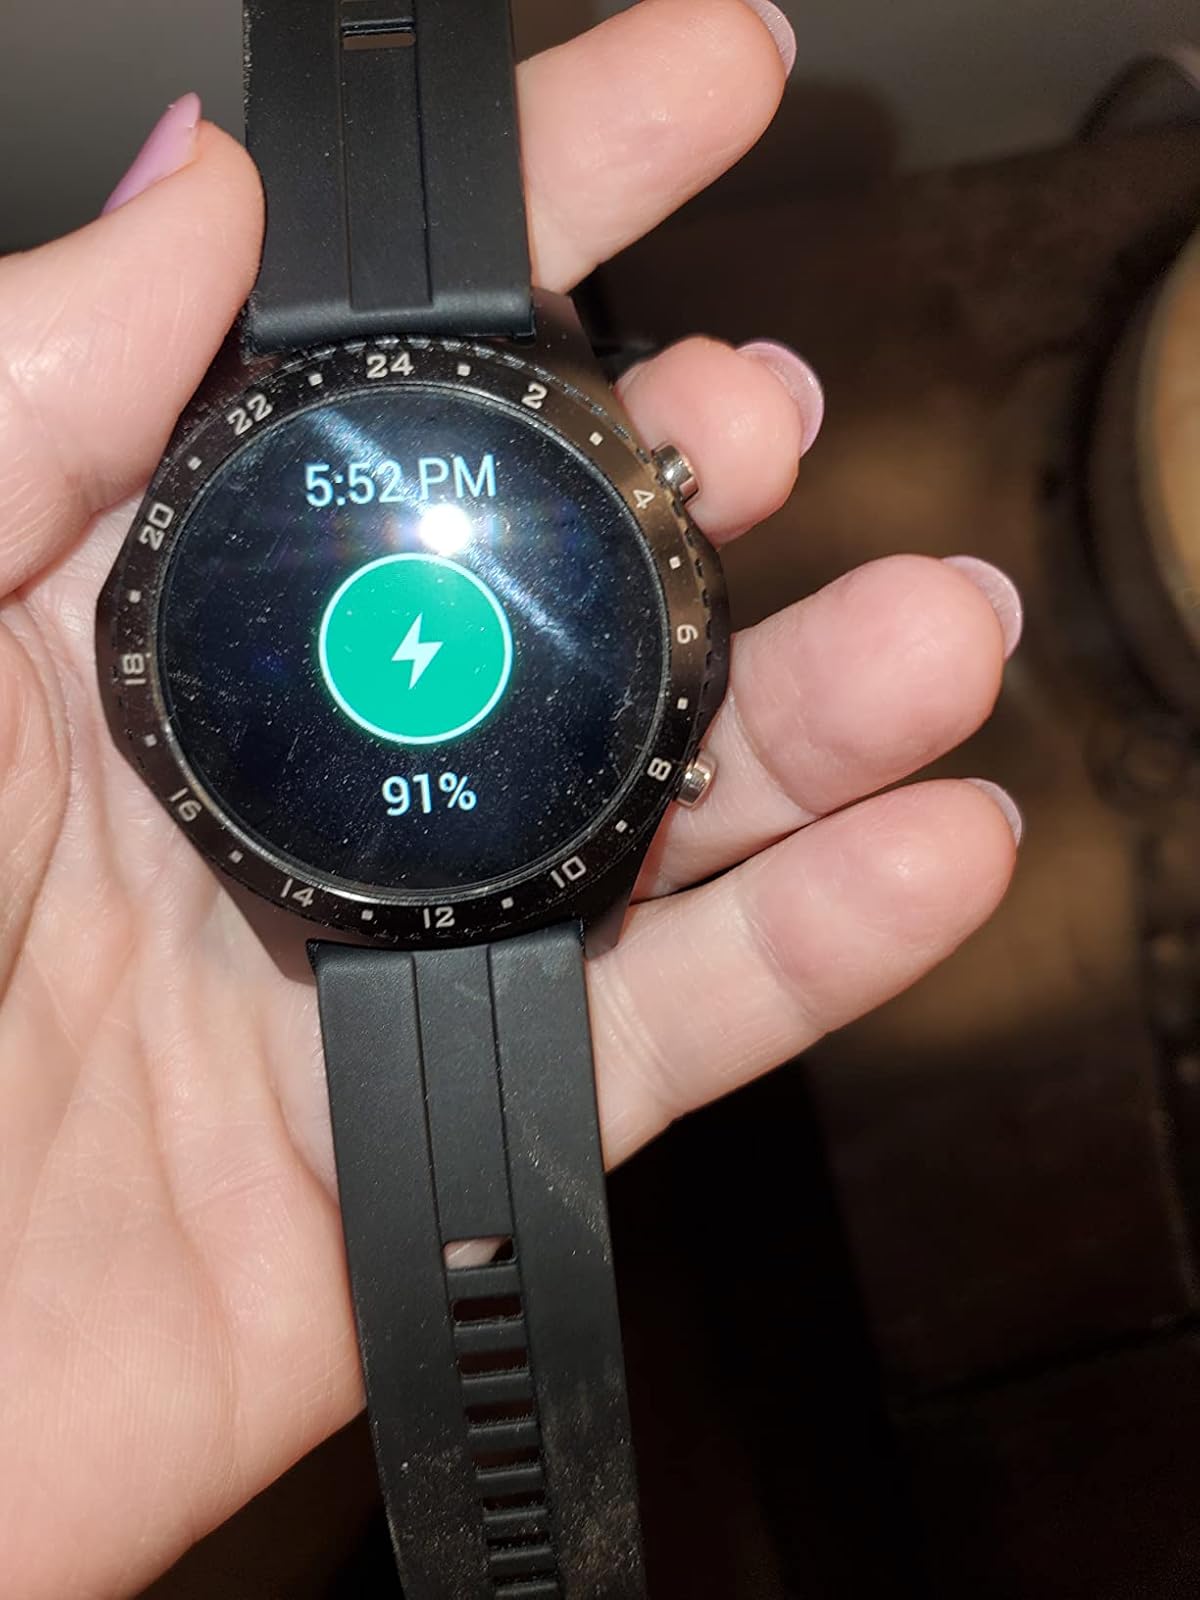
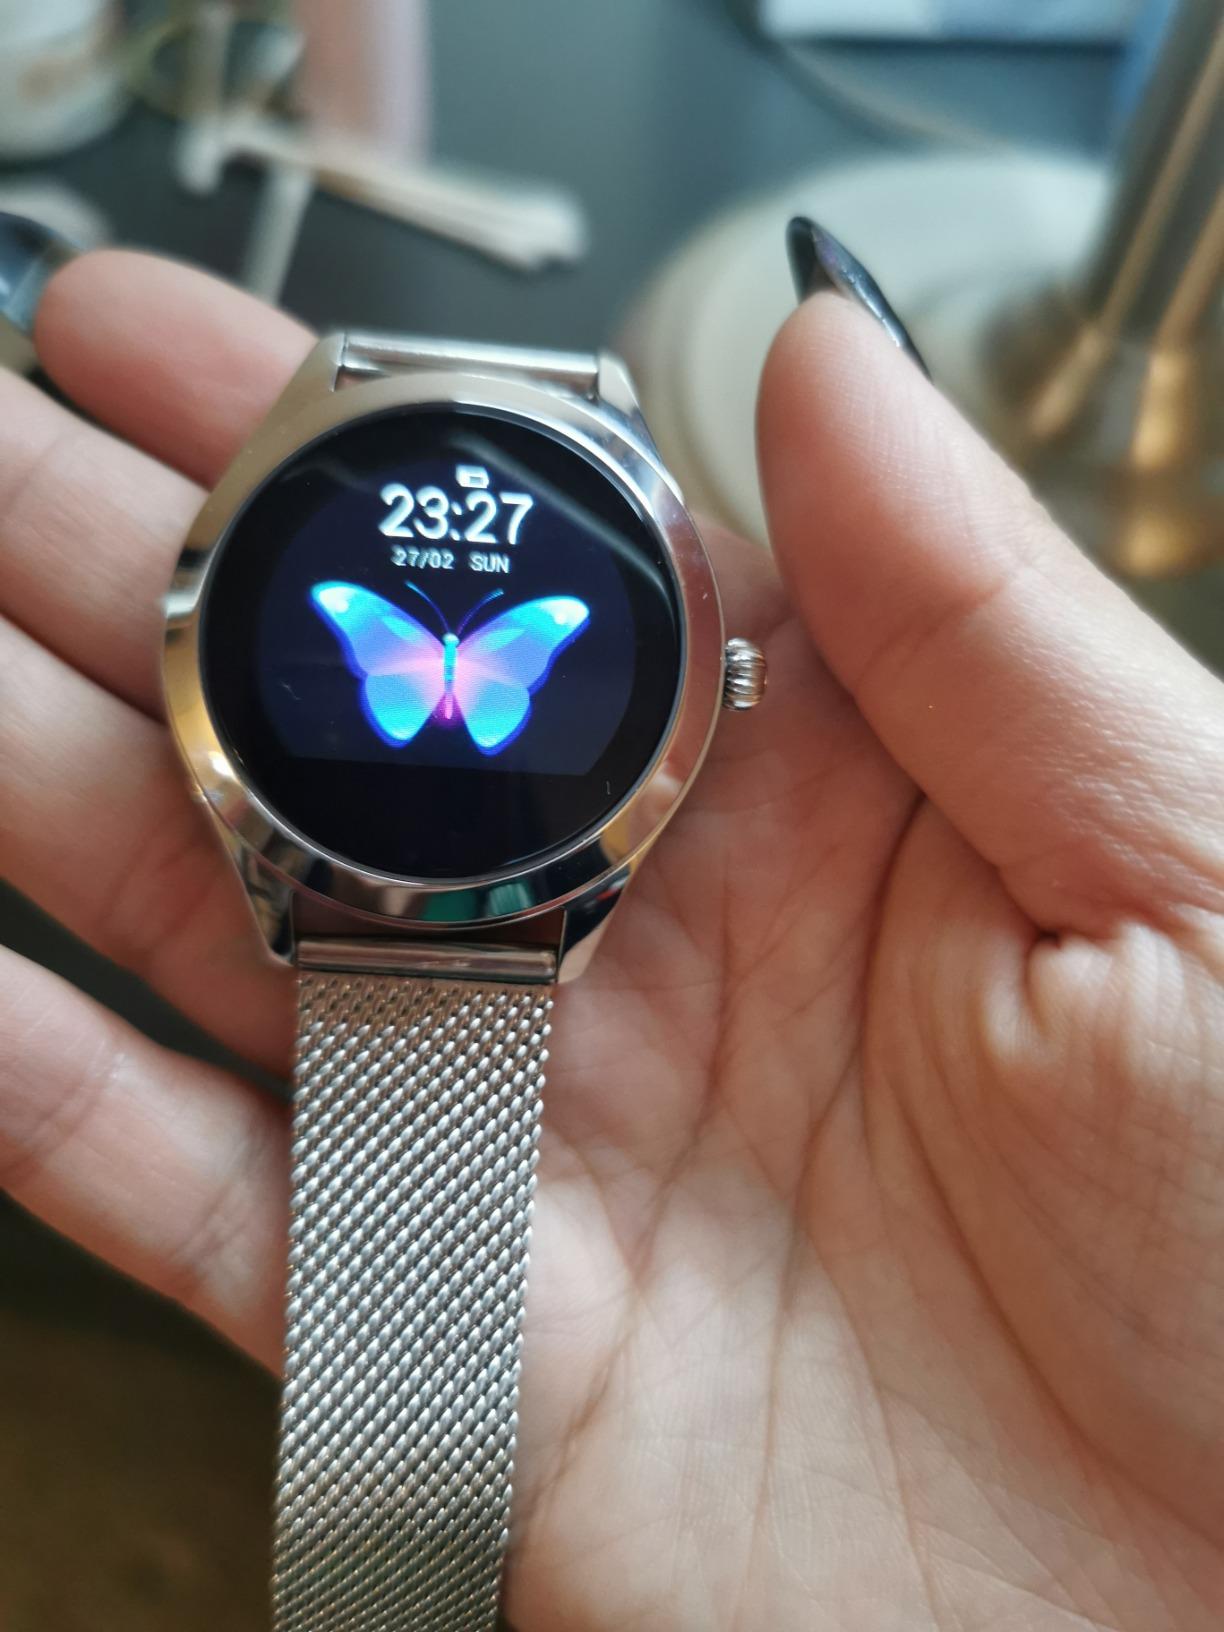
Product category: smartwatch
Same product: no